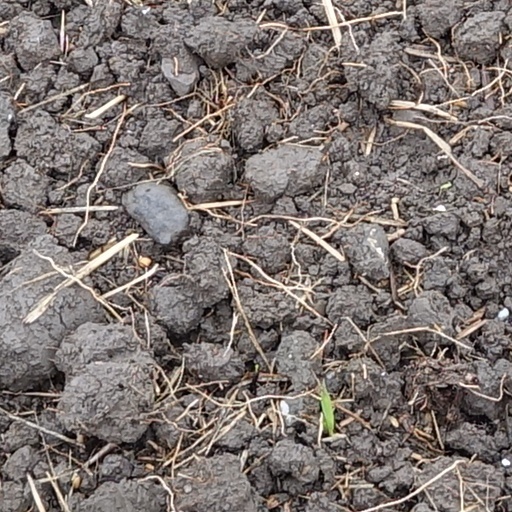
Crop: wheat